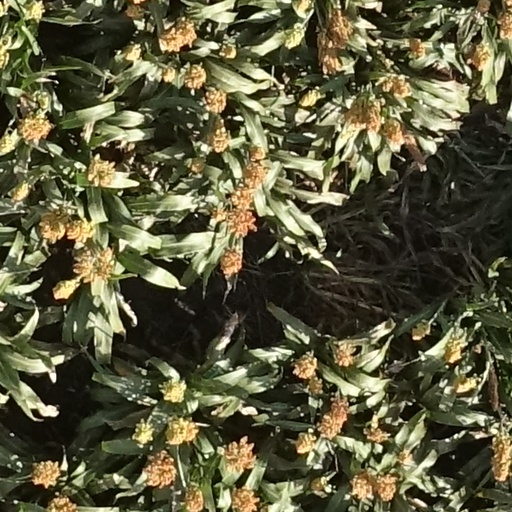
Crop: sorghum